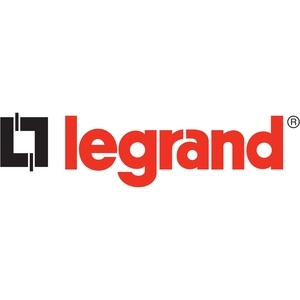
Wiremold 6AT Unwired Evolution Poke Thru Device
Wiremold 6AT Unwired Evolution Poke Thru Device The Wiremold 6AT Unwired Evolution Poke Thru Device is engineered to redefine floor-level connectivity for modern spaces. Designed for both retrofit and new construction, this Evolution Series 6-inch poke-thru solution delivers seamless access to power, data and audio/video services, recessed below floor level to protect every connection while preserving a clean, professional aesthetic. With its 3-gang capacity, the 6AT unit provides flexible service configurations in a compact footprint, making it an ideal choice for busy environments such as corporate offices, classrooms, healthcare facilities, hotels, and retail interiors. By combining robust durability with a thoughtful, low-profile design, this poke-thru system keeps cables organized, minimizes trip hazards, and enhances overall room usability, even in high-traffic areas where equipment must endure daily wear. Whether you’re upgrading an existing floor box network or wiring a brand-new installation, the Evolution 6AT delivers reliable recessed access that’s easy to install, scalable, and built to last. Effortless integration for multiple services — The Evolution 6AT poke-thru device consolidates power, communications and audio/video pathways into a single, recessed hub. Its 3-gang capacity makes it possible to run a variety of service modules side by side, so you can tailor the setup to the precise needs of your space. This consolidation reduces clutter, simplifies maintenance, and helps you future-proof the installation as your connectivity requirements evolve. Each port is positioned for convenient access while remaining protected from foot traffic, accidental contact, and the dust and debris that can accumulate in floor-level enclosures. The result is a tidy, highly functional floor penetrator that blends into the environment without sacrificing performance. Discreet, durable design for high-traffic environments — The Evolution Poke Thru Device is built to withstand the rigors of busy facilities. Its recessed floor-mount profile minimizes tripping hazards and keeps connections shielded from daily activity. The rugged construction and secure mounting options ensure long-term reliability in conference rooms, classrooms, lobbies, and public corridors. The low-profile aesthetic complements a wide range of interior design styles, from modern minimalism to traditional finishes, while still providing quick and easy access to essential services when needed. The Evolution 6AT is designed to stay out of sight until you need it, enabling a cleaner floor line and a more comfortable user experience for occupants and maintenance staff alike. Retrofit-ready and future-proof — Whether you’re installing into a fresh floor cut or upgrading existing floor boxes, the 6AT poke-thru device is designed for flexible integration. Its modular approach supports evolving networks and changing technology needs, allowing you to add or reconfigure services without a complete rebuild. This adaptability helps protect your initial investment by accommodating new standards, devices, and connectivity solutions as they become necessary. The Evolution Series emphasizes ease of installation and ongoing compatibility, so you can confidently plan upgrades years into the future without sacrificing performance or aesthetics. Seamless installation with professional results — The 6AT unwired evolution poke-thru is engineered to streamline installation workflows. Its precise 6-inch opening aligns with standard floor cutouts, while the internal channels and mounting features guide cables cleanly to their respective ports. By consolidating power, data and AV paths in a single enclosure, installers can shorten project timelines and reduce on-site coordination challenges. The end result is a secure, code-ready, aesthetically pleasing access point that looks as polished as it performs. The Evolution Poke Thru Device is the smart choice for facility managers who demand reliability, durability and a clean, professional look from every floor installation. All-in-one accessibility with a clean, modern finish — The Evolution 6AT brings together essential services in a compact, unobtrusive footprint. Its modern design minimizes the visual impact on the floor while maximizing utility, enabling you to place outlets, data ports, and AV connections precisely where you need them. This combination of practicality and style makes it well-suited for high-traffic spaces and spaces where design continuity matters. With easy maintenance access and a design that prioritizes protection and longevity, the 6AT poke-thru is a dependable solution for organizations looking to optimize floor-level connectivity without compromising aesthetics or safety. Technical Details of Wiremold 6AT Unwired Evolution Poke Thru Device Gangs: 3-gang capacity for flexible service configurations Application: Designed for recessed floor installation with a 6-inch poke-thru opening Services: Supports power, communications, and audio/video pathways in a single enclosure Construction: Evolution Series design optimized for retrofit and new-construction environments Protection: Recessed, floor-level installation reduces exposure to foot traffic and dust Finish/compatibility: Finishes and exact configurations vary by SKU; consult product page for current options How to Install Wiremold 6AT Unwired Evolution Poke Thru Device Plan the layout: determine cable runs for power, data and AV, and confirm the floor cutout dimensions to accommodate the 6-inch poke-thru opening. Prepare the site: clear the installation area, verify subfloor integrity, and ensure surface materials can be cut to the required opening without compromising structural support. Route cables: feed power, data and AV cables through the chosen channels with proper separation to minimize interference and meet local code requirements. Install the unit: place the Evolution 6AT into the floor opening, align mounting points, and secure with the supplied hardware to ensure a stable, flush installation. Test and finish: verify continuity and connection integrity for all services, install faceplates or covers to complete the finished look, and perform a final safety check to ensure the unit remains protected during normal use. Frequently asked questions What is the Wiremold 6AT Unwired Evolution Poke Thru Device used for? It provides recessed access to power, data, and AV services at floor level, protecting connections from foot traffic while enabling easy access when needed. Is this device suitable for retrofit and new construction? Yes. The Evolution Series is designed to support both retrofit projects and new builds, offering flexible installation options. How many services can it accommodate? The 3-gang capacity allows multiple service lines to be configured within a single, compact enclosure, simplifying cable management and maintenance. What installation considerations should I plan for? Plan for a standard 6-inch floor cutout, ensure adequate subfloor support, route cables with proper separation, and follow the manufacturer’s installation guide for mounting and finishing details. Are finishes and configurations SKU-dependent? Yes. Finish options and exact configurations vary by SKU, so check the product page or datasheet for the current available variants and compatible modules.
Brand: Wiremold
Category: Hardware > Power & Electrical Supplies > Power Outlets & Sockets > Floor Outlets